Długa Street, Bydgoszcz

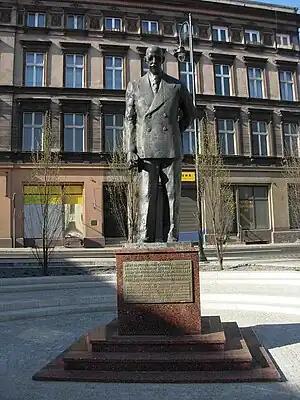
Monument to Leon Barciszewski at Coton Market square

By the mid-20th century, the street had a successful mercantile and commercial nature, mainly with craft workshops and gastronomy.